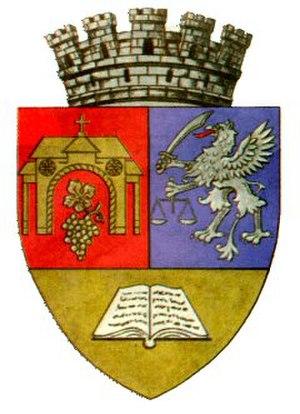
Aiud est une municipalité de Roumanie, située dans le județ d'Alba en Transylvanie. Cette municipalité est située entre Alba Iulia, ancienne capitale médiévale de Transylvanie et Cluj-Napoca, l'actuelle capitale administrative de la région.